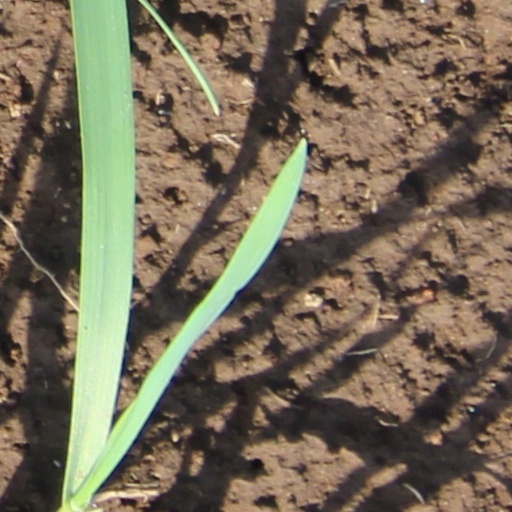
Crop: wheat